Serres

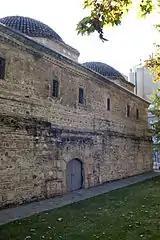
The Ottoman-era bezesten

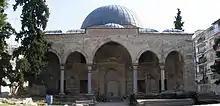
Zincirli Mosque

In Emperor Nikephoros I rebuilt the town and installed a strong garrison against the Slavic tribes of the Balkans. The city's history was uneventful until the 10th century, being in the heartland of the Byzantine Greek world, until it was pillaged and briefly occupied by the Bulgarians. In 1185, the environs of the city were pillaged by a Norman invasion, and in the Battle of Serres in 1195/6 the Byzantines were defeated by the rebellious Bulgarian ruler Ivan Asen I. After the Fourth Crusade, Boniface of Montferrat took over the city, but shortly after Kaloyan of Bulgaria defeated the Crusaders of the Latin Empire and captured the city, until it was retaken by the Crusaders in the early 1230s. According to George Akropolites, Kaloyan almost destroyed the city, reducing it from a sizeable urban centre to a small settlement clustered around the fortified citadel, while the lower town was protected by a weak stone wall.